Sand Spring Run

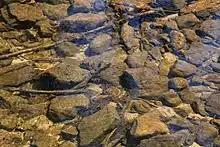
The streambed of Sand Spring Run

The elevation near the mouth of Sand Spring Run is above sea level. The elevation of the stream's source is above sea level.